Notre Dame Fighting Irish football

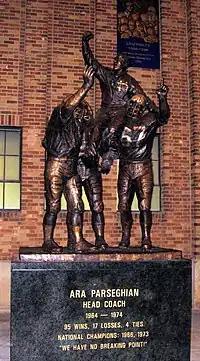
Ara Parseghian Statue, dedicated September 22, 2007

Anderson was replaced by Elmer Layden, who was one of Rockne's "Four Horsemen" of 1924. After graduating, Layden played professional football for one year and then began a coaching career.